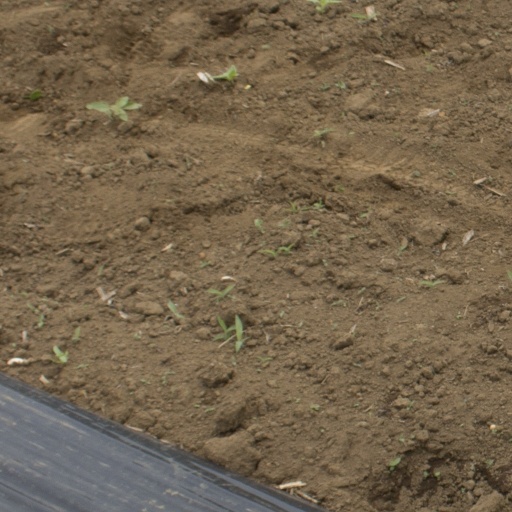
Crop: Jerusalem artichoke